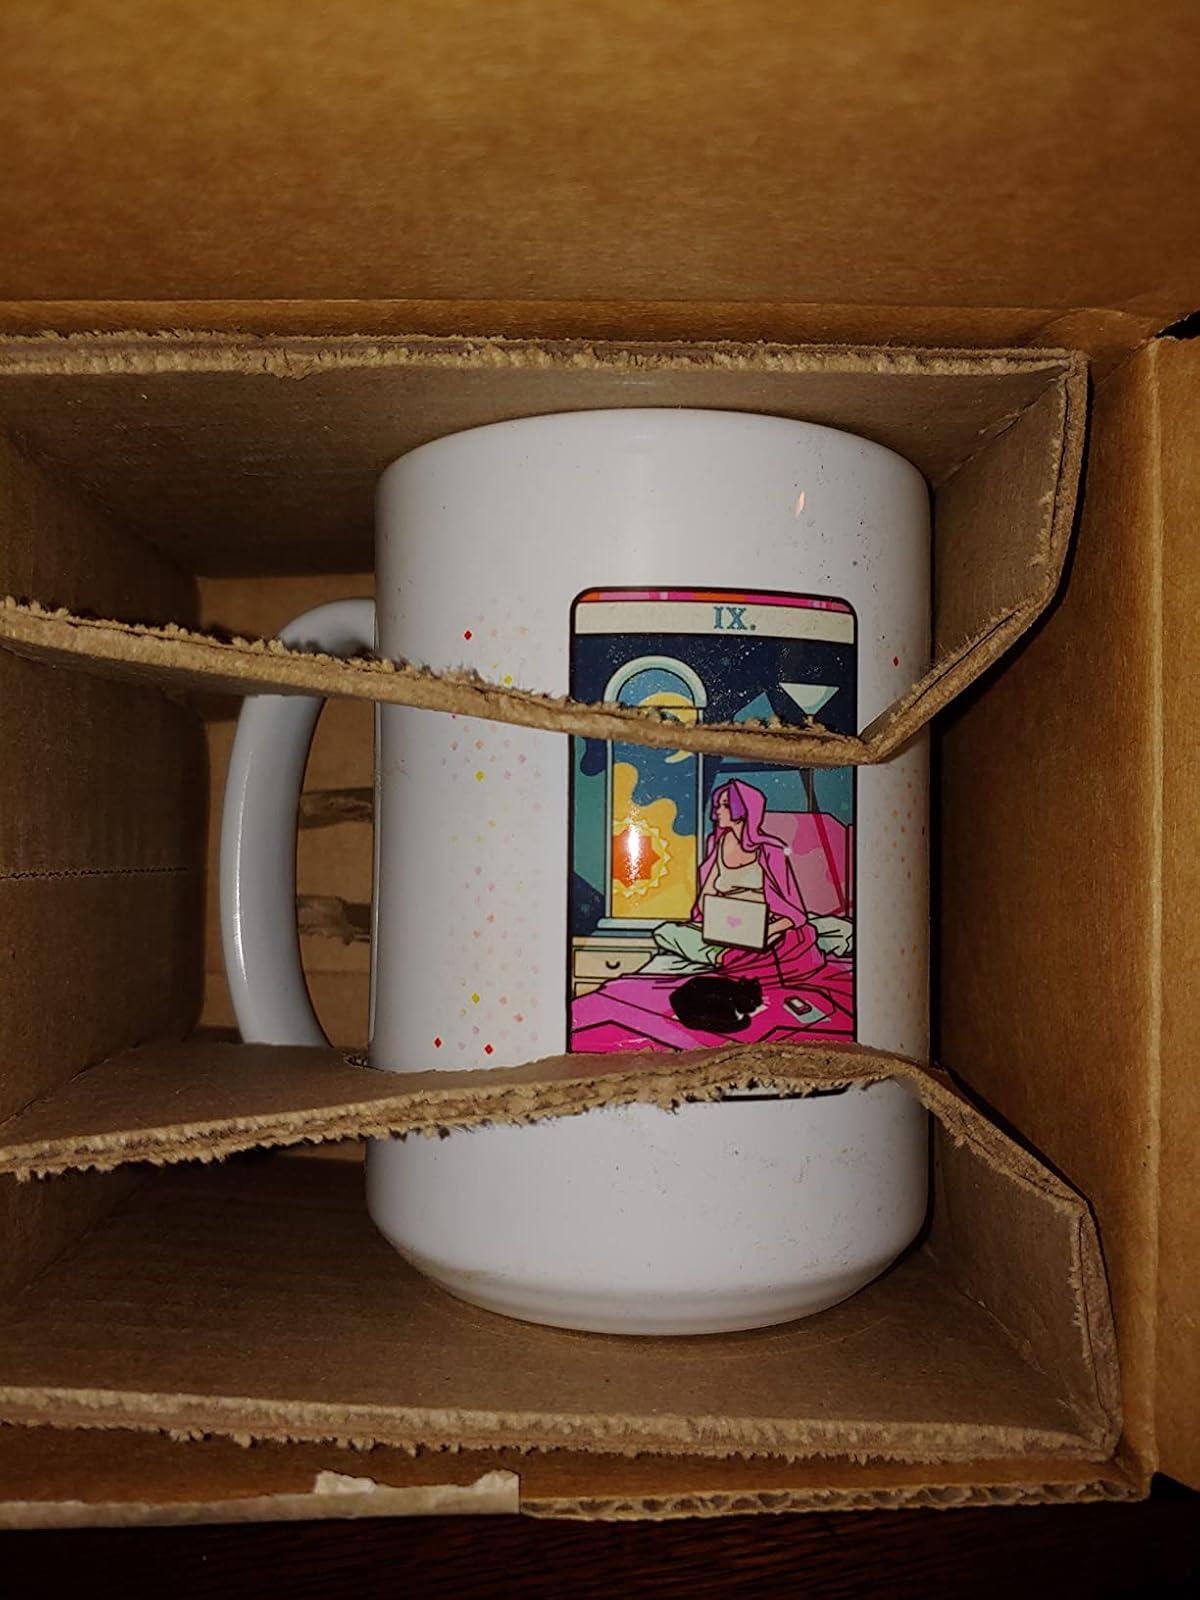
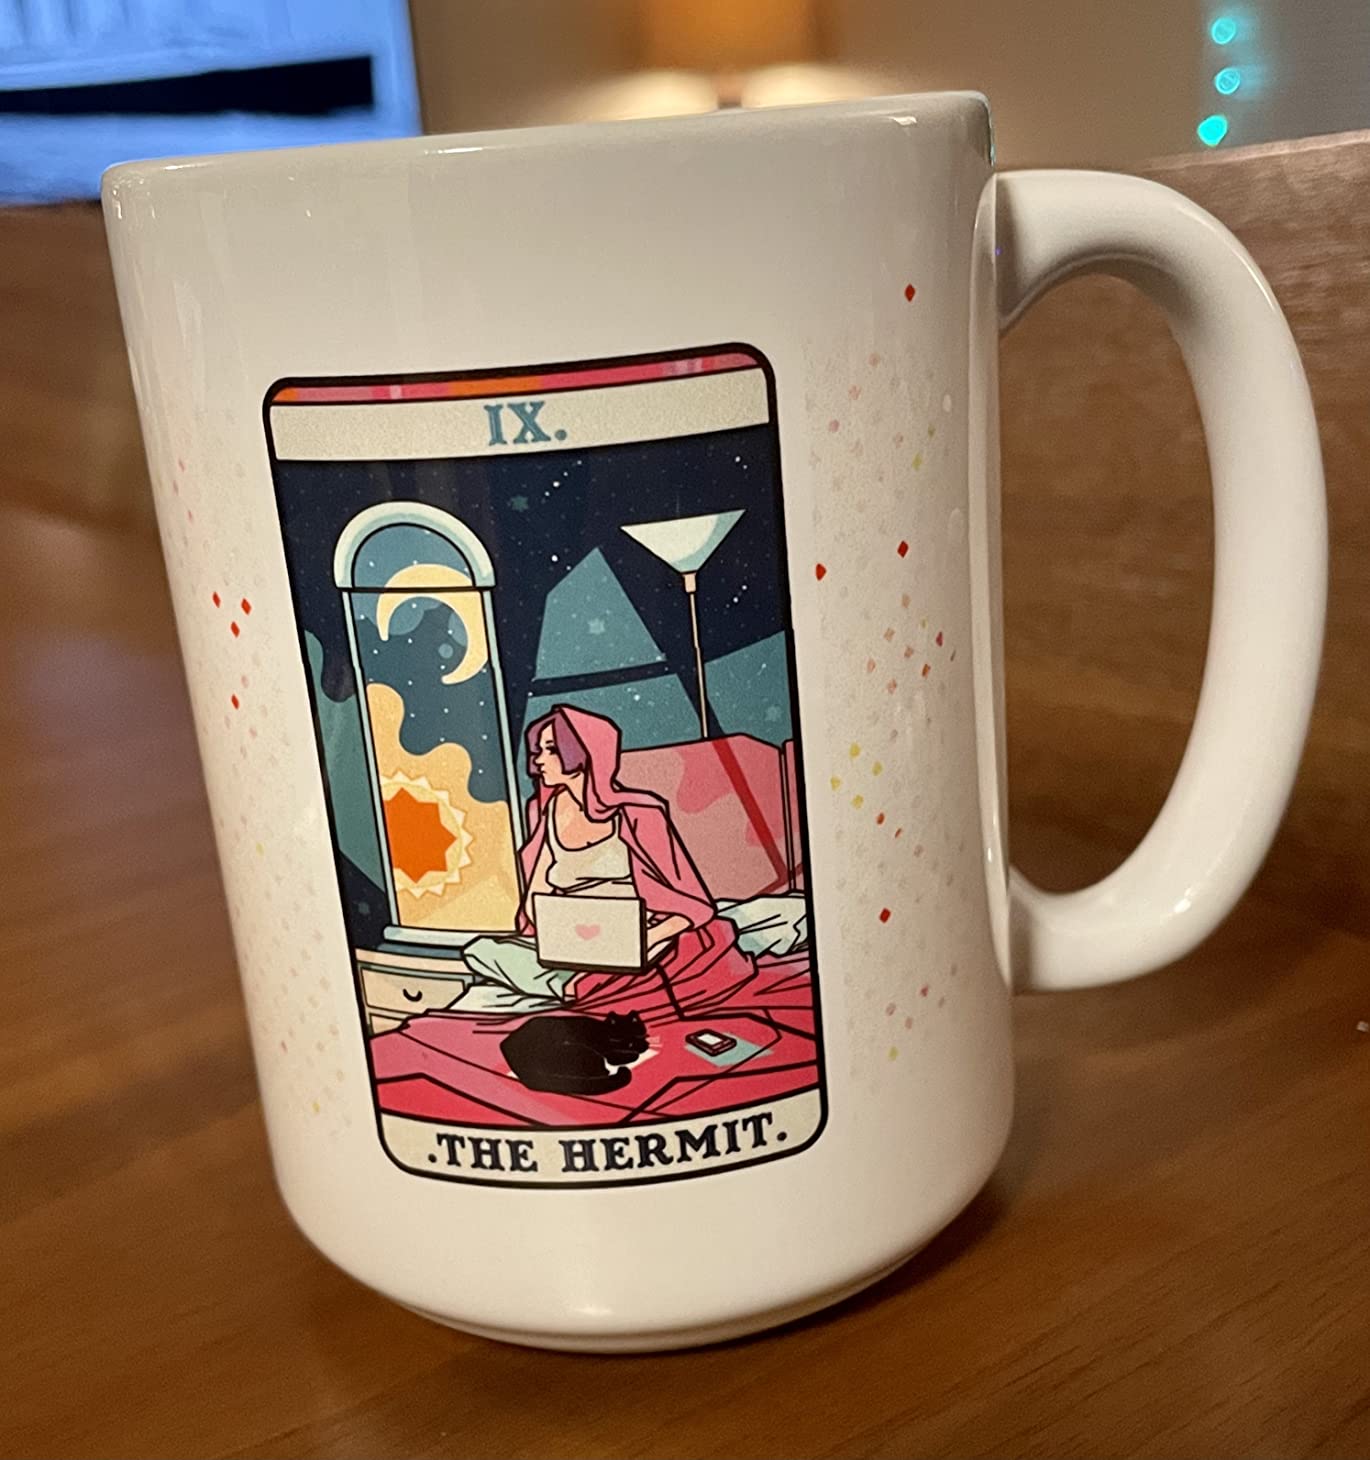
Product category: items_mug
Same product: yes